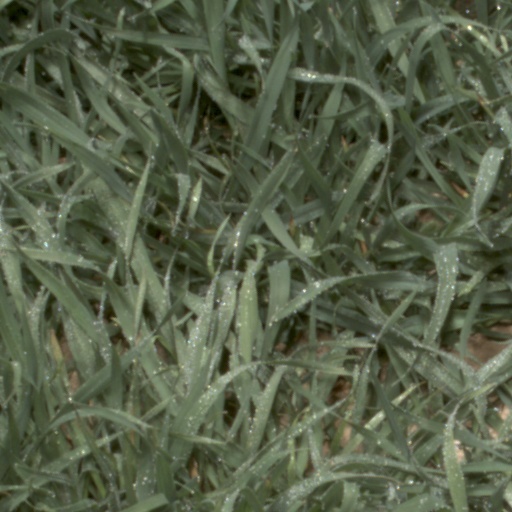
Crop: wheat